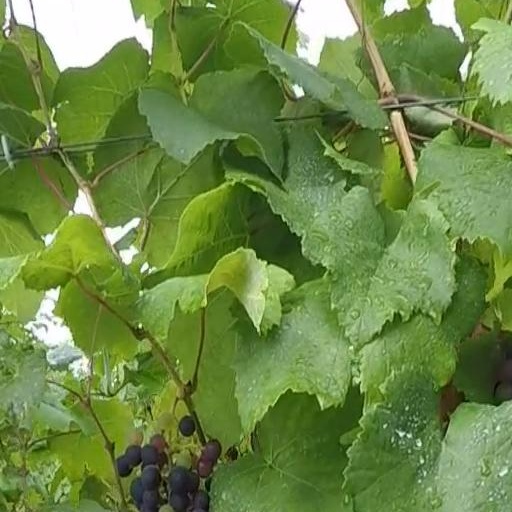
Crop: grape